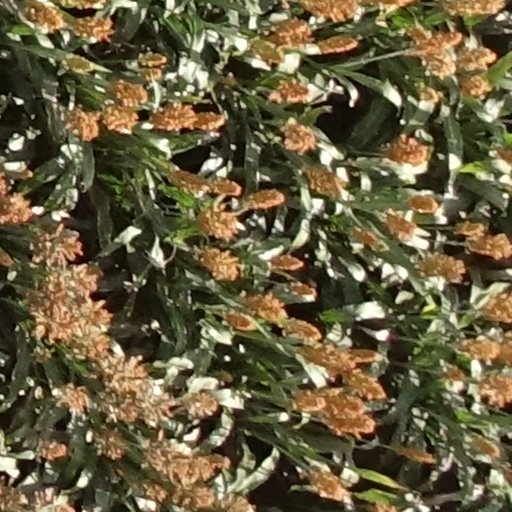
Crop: sorghum